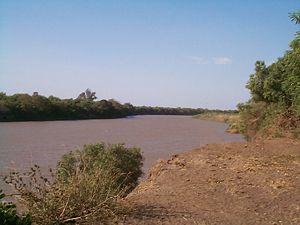
L'Éthiopie possède de très nombreux cours d'eau qui parcourent le territoire, ainsi que plusieurs lacs parmi les plus importants du continent. Avec son réseau hydrographique particulièrement dense, l'Éthiopie est considérée comme le « château d'eau » de l'Afrique.